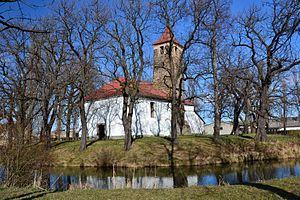
Spořice est une commune du district de Chomutov, dans la région d'Ústí nad Labem, en République tchèque. Sa population s'élevait à 1 512 habitants en 2018.